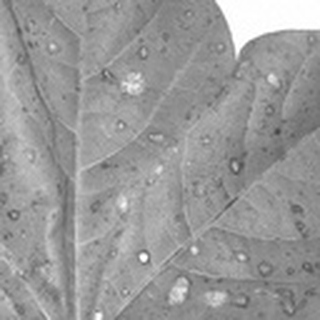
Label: cotton_target_spot